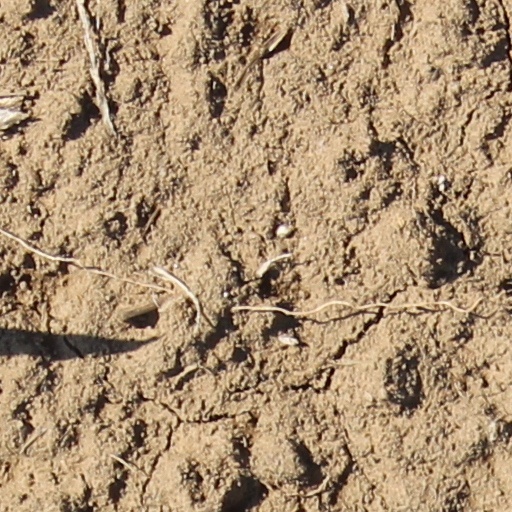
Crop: wheat